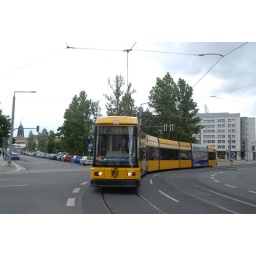
A tram in Dresden, with a sign in the front window welcoming President Obama to town